Nogna

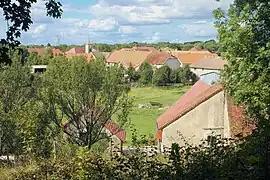
A general view of Nogna

Nogna is a commune in the Jura department and Bourgogne-Franche-Comté region of eastern France.